Arizona Sur

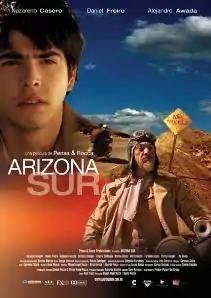
Theatrical release poster

Arizona Sur is a 2006 Argentine comedy film directed and produced by Daniel Pensa and Miguel Angel Rocca and written by Alan Pauls. The film stars Nazareno Casero, Daniel Freire and Alejandro Awada and premiered on 18 January 2007 in Buenos Aires.